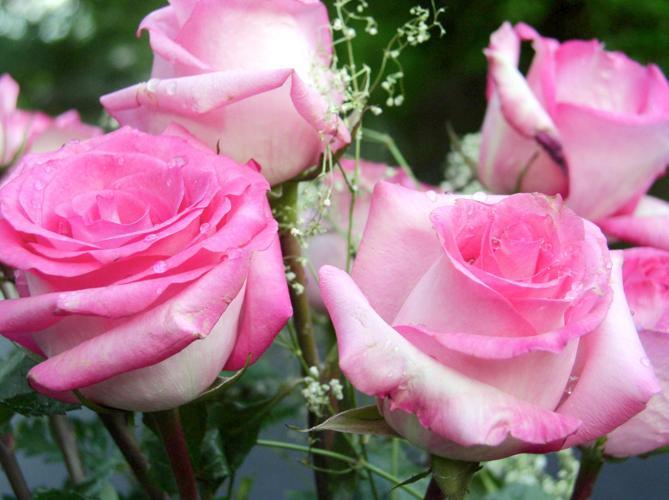
Label: rose